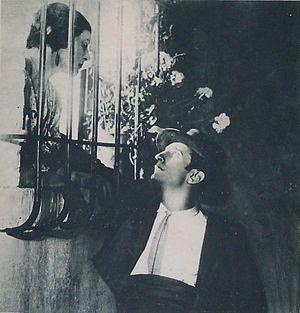
Aux jardins de Murcie est un film français réalisé par Louis Mercanton et René Hervil, tourné en 1923 à la ferme Turot, à Saint-Denis-du-Sig en Algérie. C'est la première adaptation de la pièce de Feliu Condina.
Arlette Marchal, née le 29 janvier 1902 dans le 6ᵉ arrondissement de Paris et morte le 11 février 1984 dans le 16ᵉ arrondissement de Paris, est une actrice française.
Aux jardins de Murcie est un film français réalisé par Louis Mercanton et René Hervil, tourné en 1923 à la ferme Turot, à Saint-Denis-du-Sig en Algérie. C'est la première adaptation de la pièce de José Feliu y Codina.